Old Jewish cemetery, Hebron

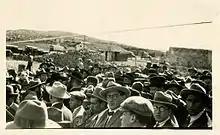

The cemetery also contains four mass graves with the remains of 59 victims of the 1929 Hebron massacre. A corner of the cemetery contains the remains of several Torah scrolls and Jewish prayer books which were torn up and set alight on the eve of Yom Kippur on October 3, 1976, at the Cave of the Patriarchs by rioters.